Jane Skiles O'Dea

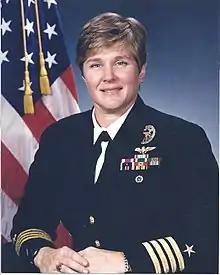

O'Dea retired from the Navy with the rank of captain on April 11, 1997. She was the Navy's senior woman aviator at the time of her retirement. One of the initial group of six women to complete Navy flight training, O'Dea received her wings in April 1974. She was the first to achieve command (Navy Recruiting District, Indianapolis) and to be selected for the rank of captain. She had logged over 3,000 hours in the C-130, C-1A, T-34, and EC-130Q while assigned to VR-24, VT-2, AVT-16 (aboard USS "Lexington)", and VQ-4.